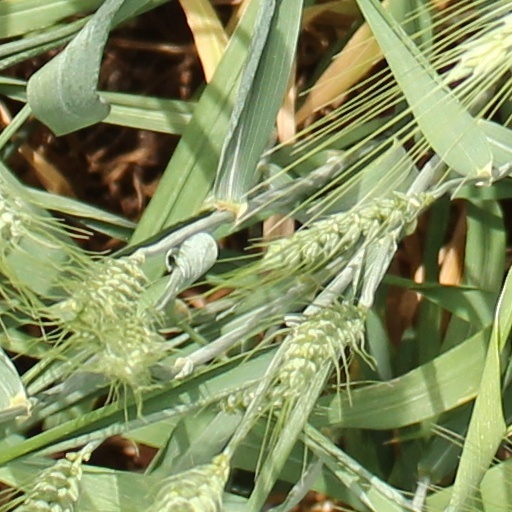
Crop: wheat